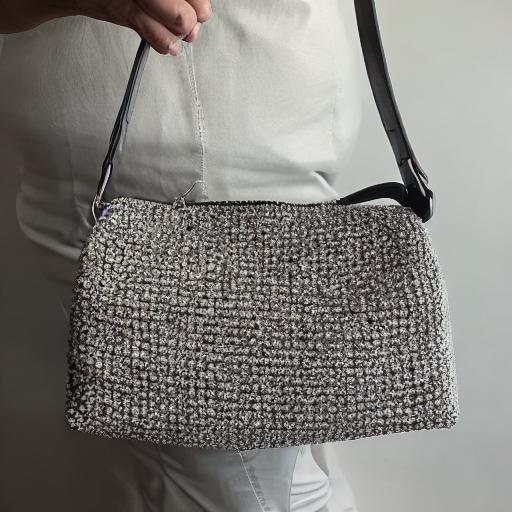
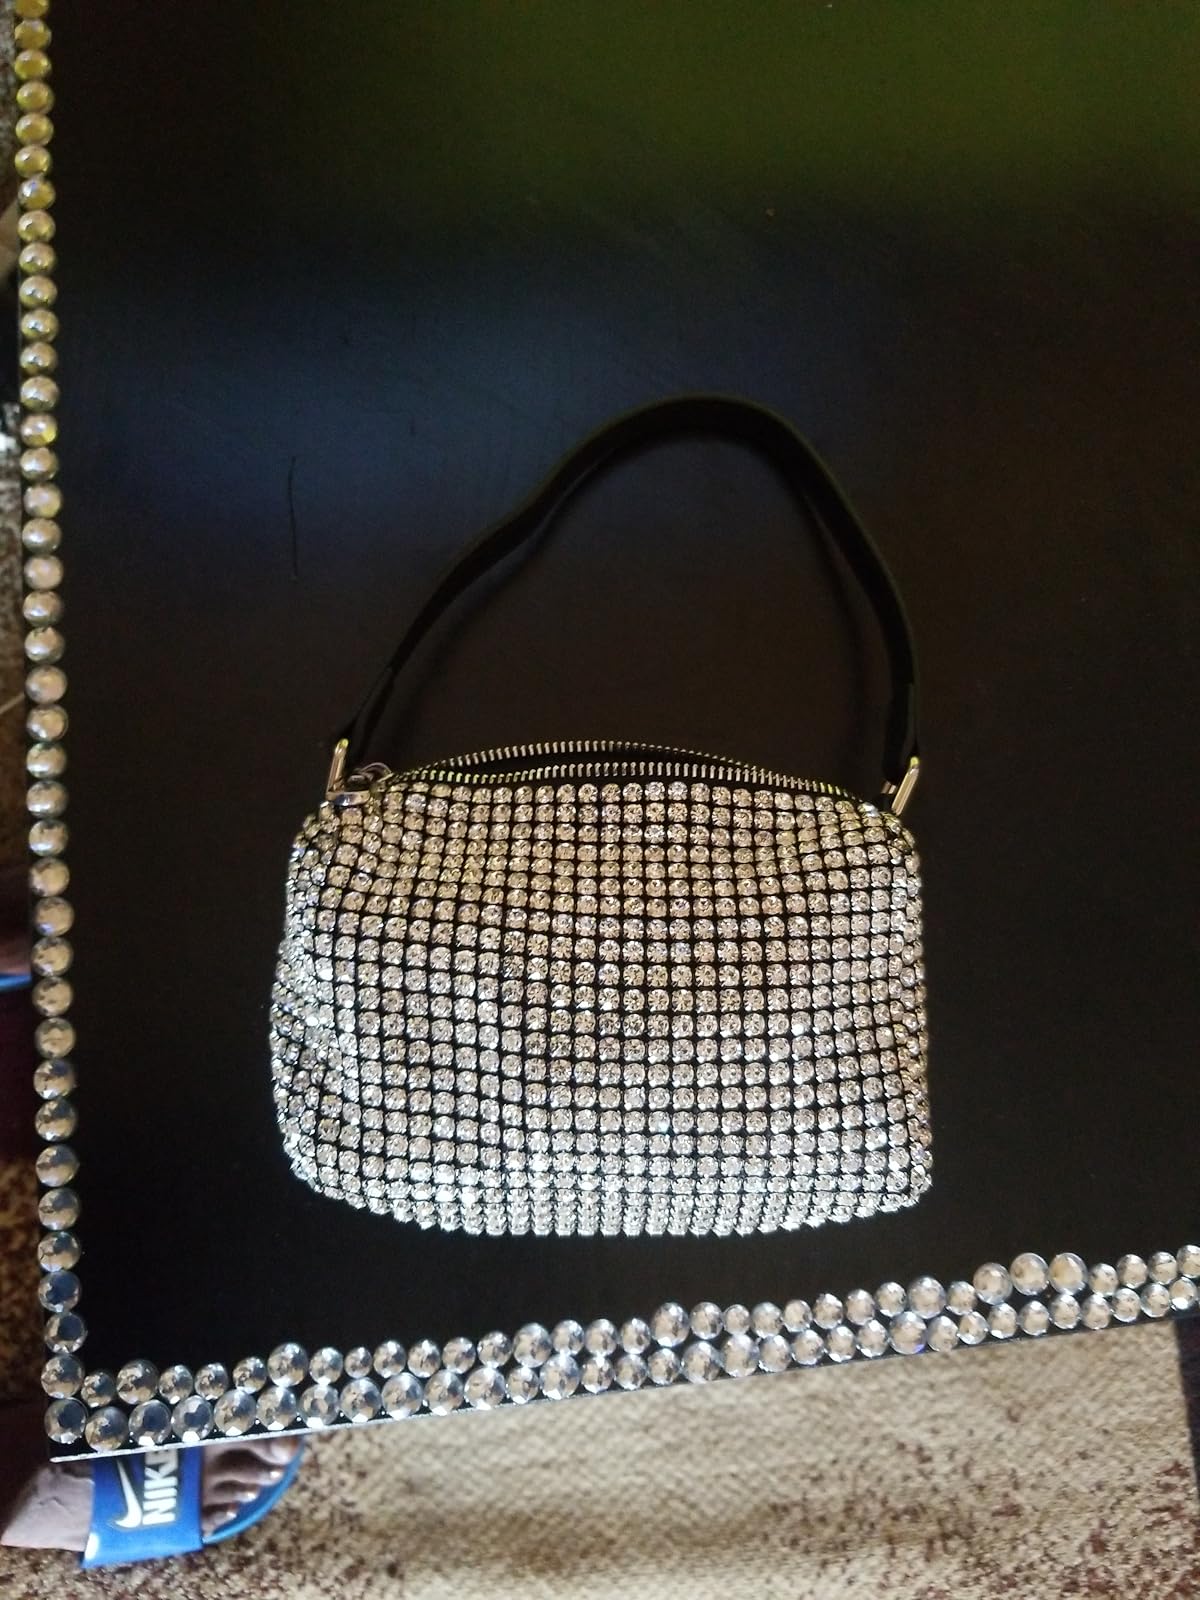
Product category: accessories_handbag
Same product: no